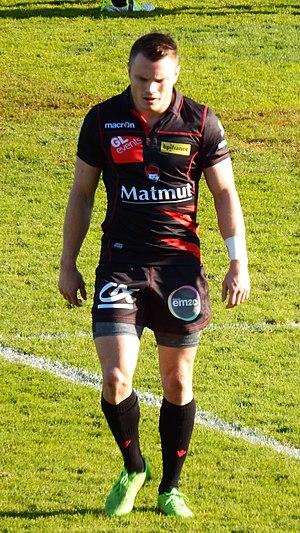
Toby Arnold, né le 11 septembre 1987, est un joueur de rugby à XV néo-zélandais qui évolue aux postes d'ailier et d'arrière. International de rugby à sept, il joue au sein du Lyon OU en 2017-2018.